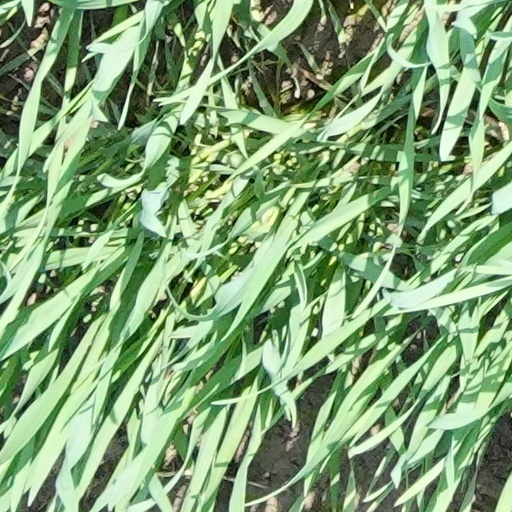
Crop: wheat